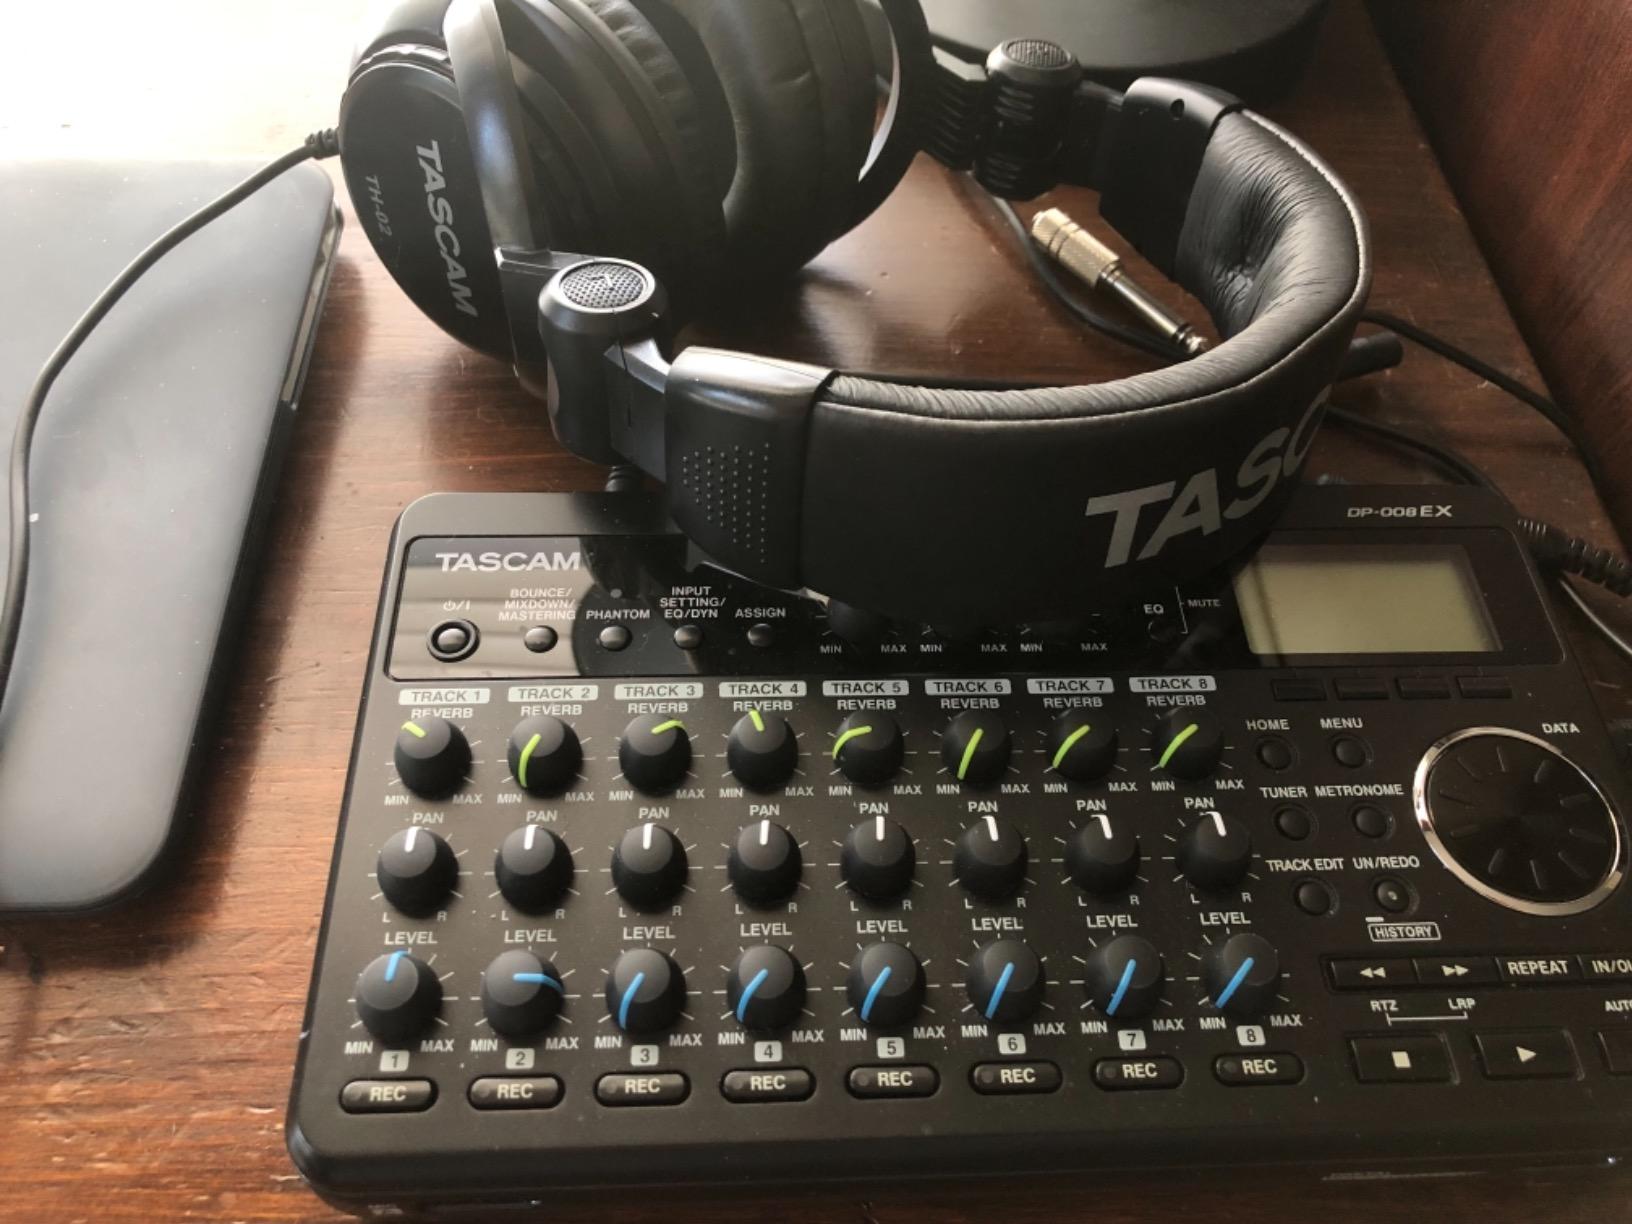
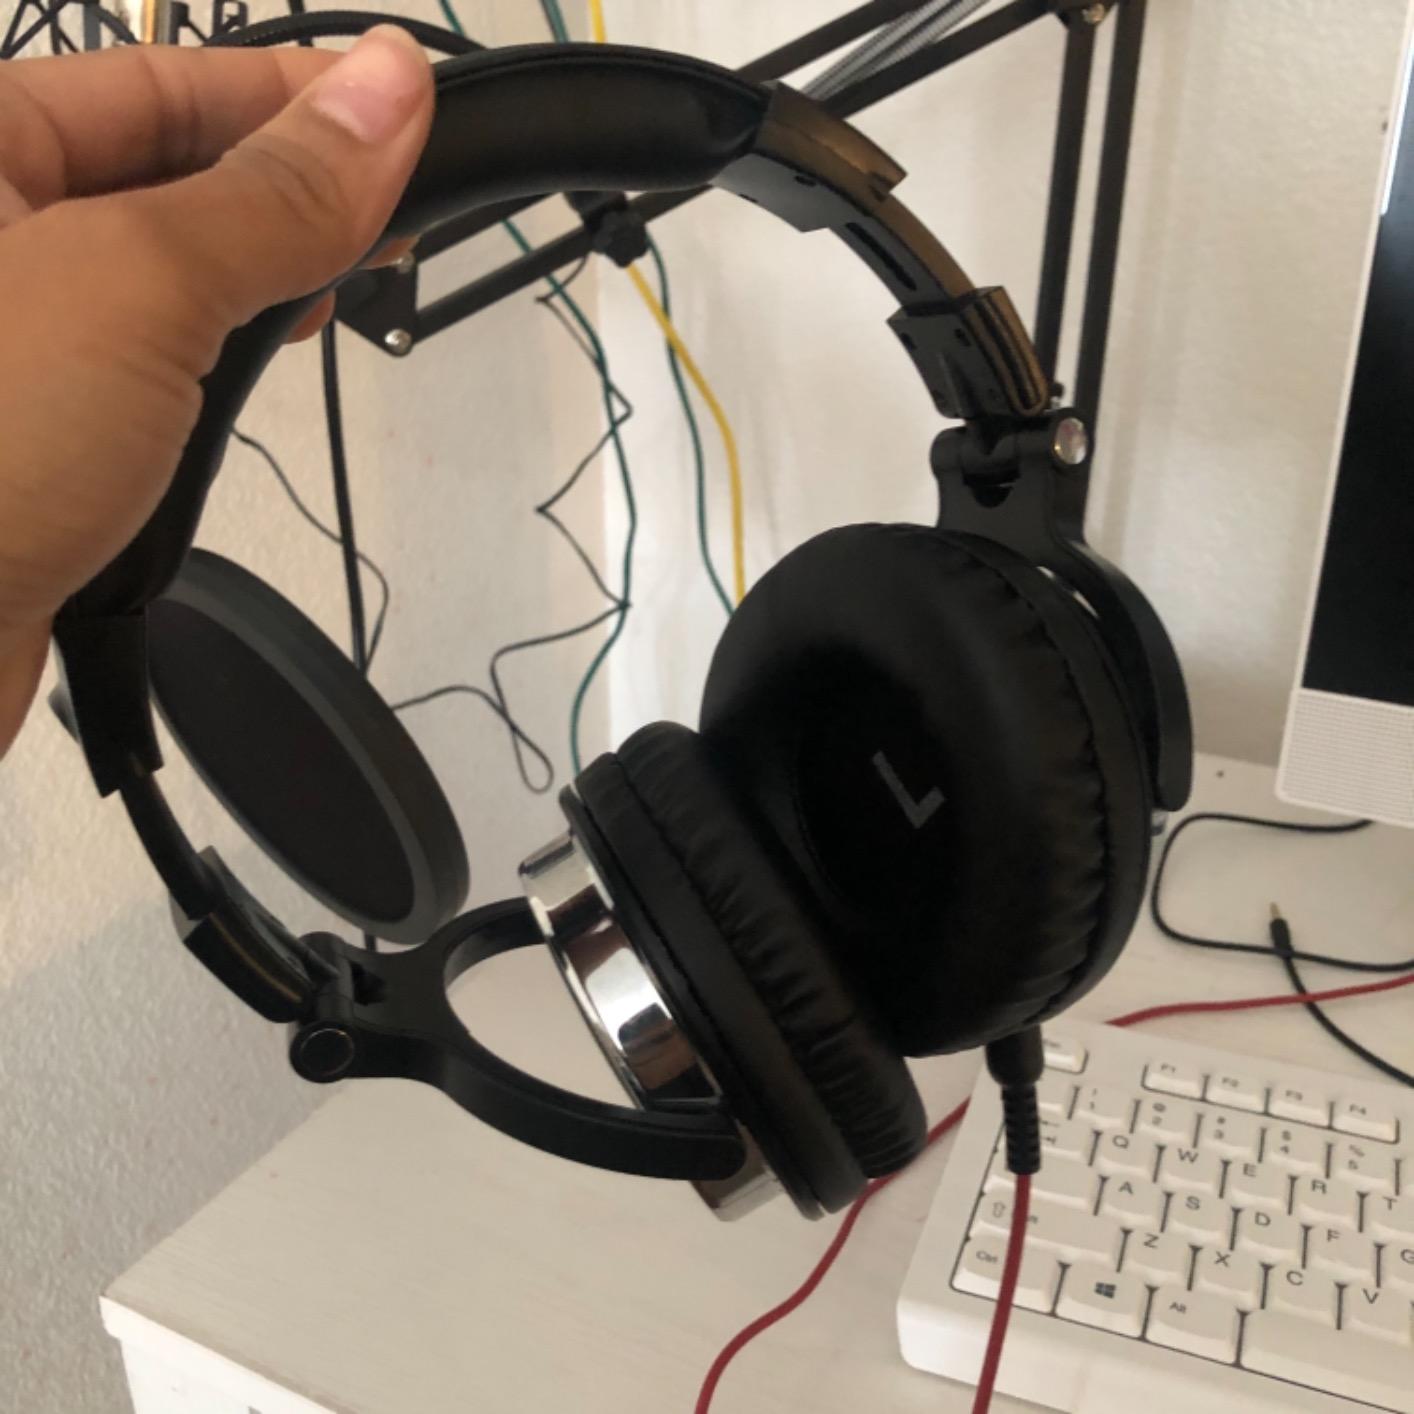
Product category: headphones
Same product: no